Alexander Krinitsky

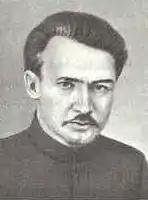

Alexander Ivanovich Krinitsky (1894, Tver – 1937) was a Soviet statesman and first secretary of the Communist Party of the Byelorussian SSR from May 1924 to December 1925.